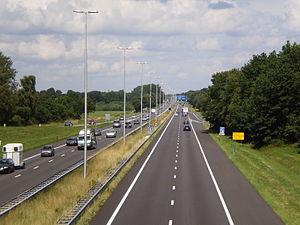
L'autoroute néerlandaise A30 est une autoroute des Pays-Bas.